Higashi-Hanawa Station

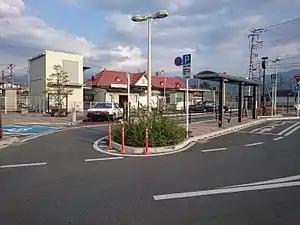
JR Higashi-Hanawa Station, April 2015

is a railway station on the Minobu Line of JR Tōkai, located in the city of Chūō, Yamanashi Prefecture, Japan.